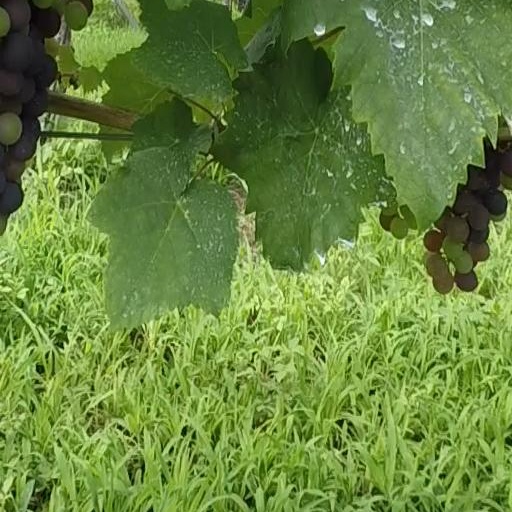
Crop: grape